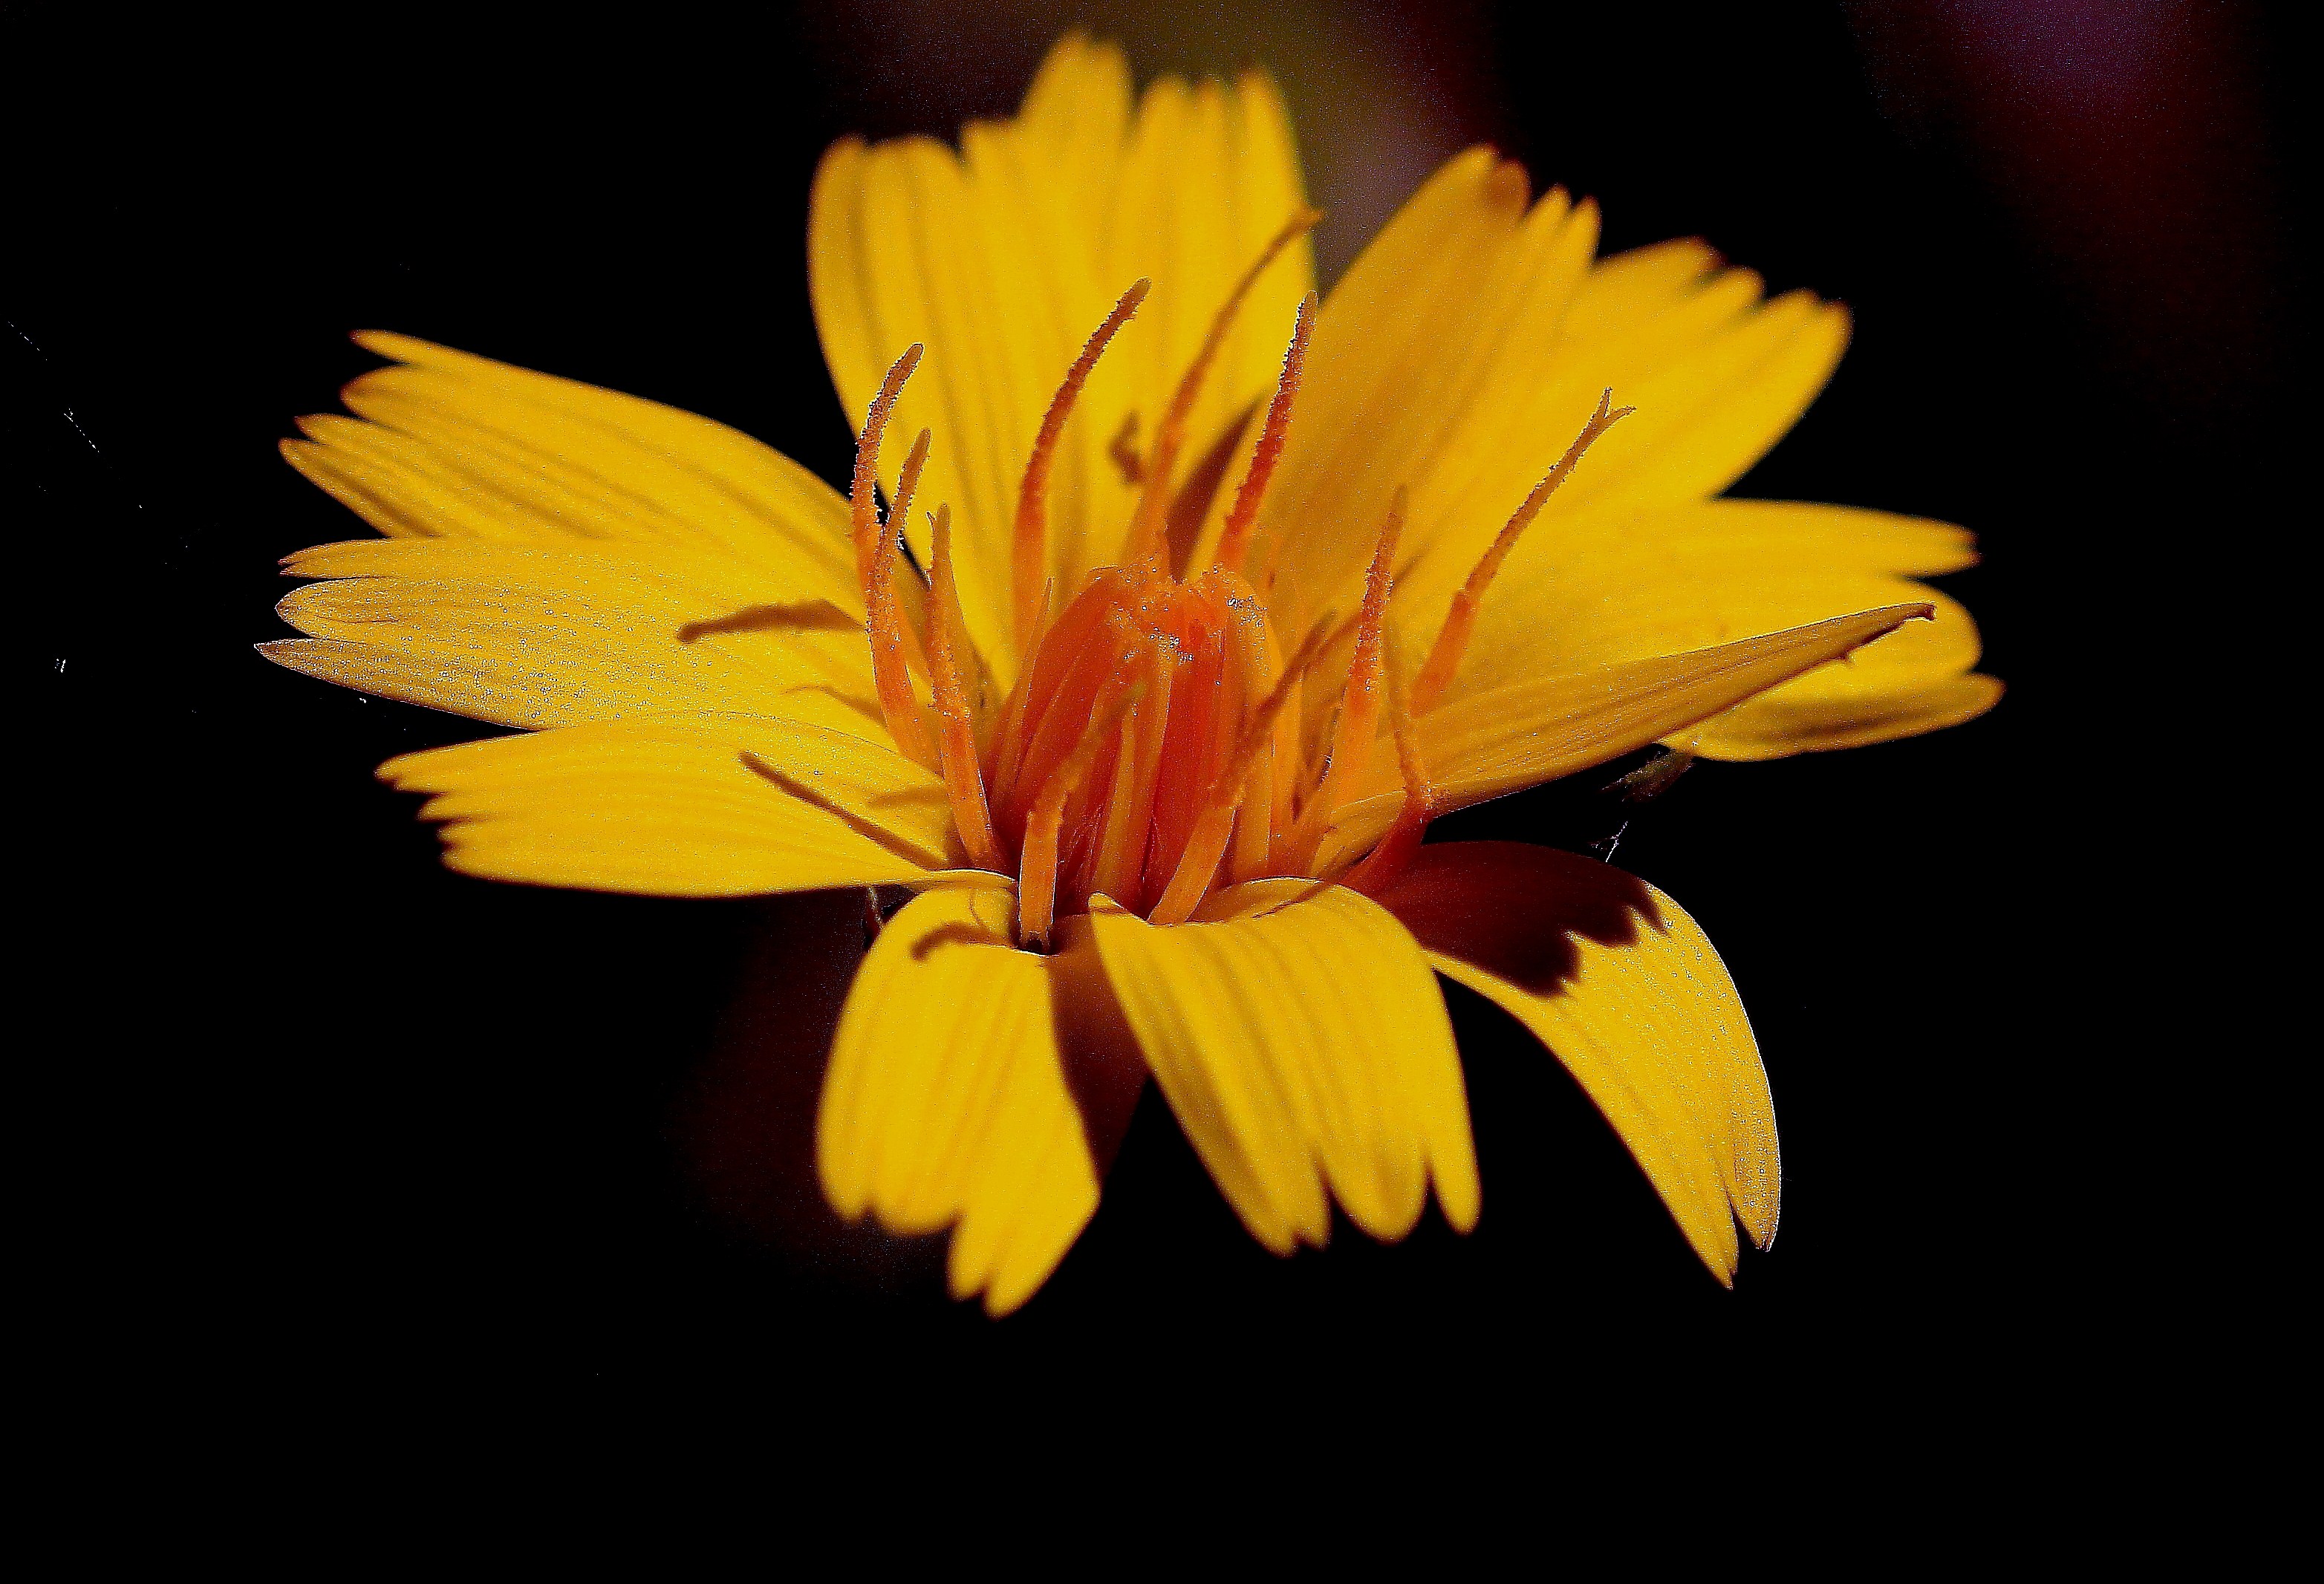
nature, plant, photography, sunlight, flower, petal, pollen, herb, macro, yellow, flora, wildflower, flowers, close up, 100mm, naturaleza, flores, nectar, ggl1, gaby1, canoneos550d, canon100mm, macro photography, flowering plant, daisy family, plant stem, land plant